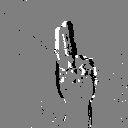
ASL letter: u